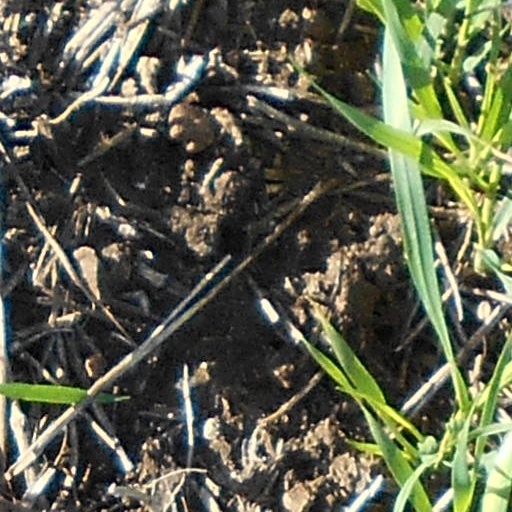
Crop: wheat